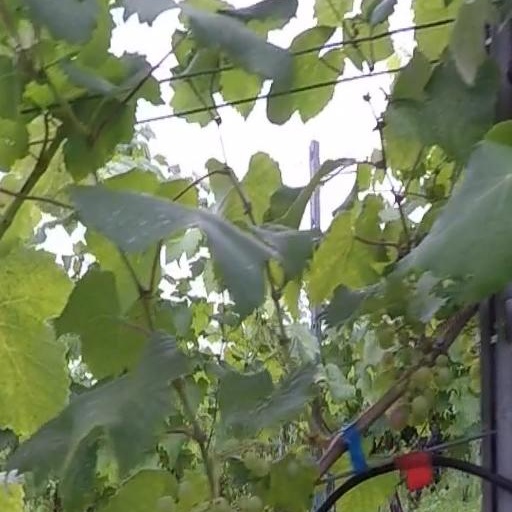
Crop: grape